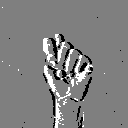
ASL letter: t